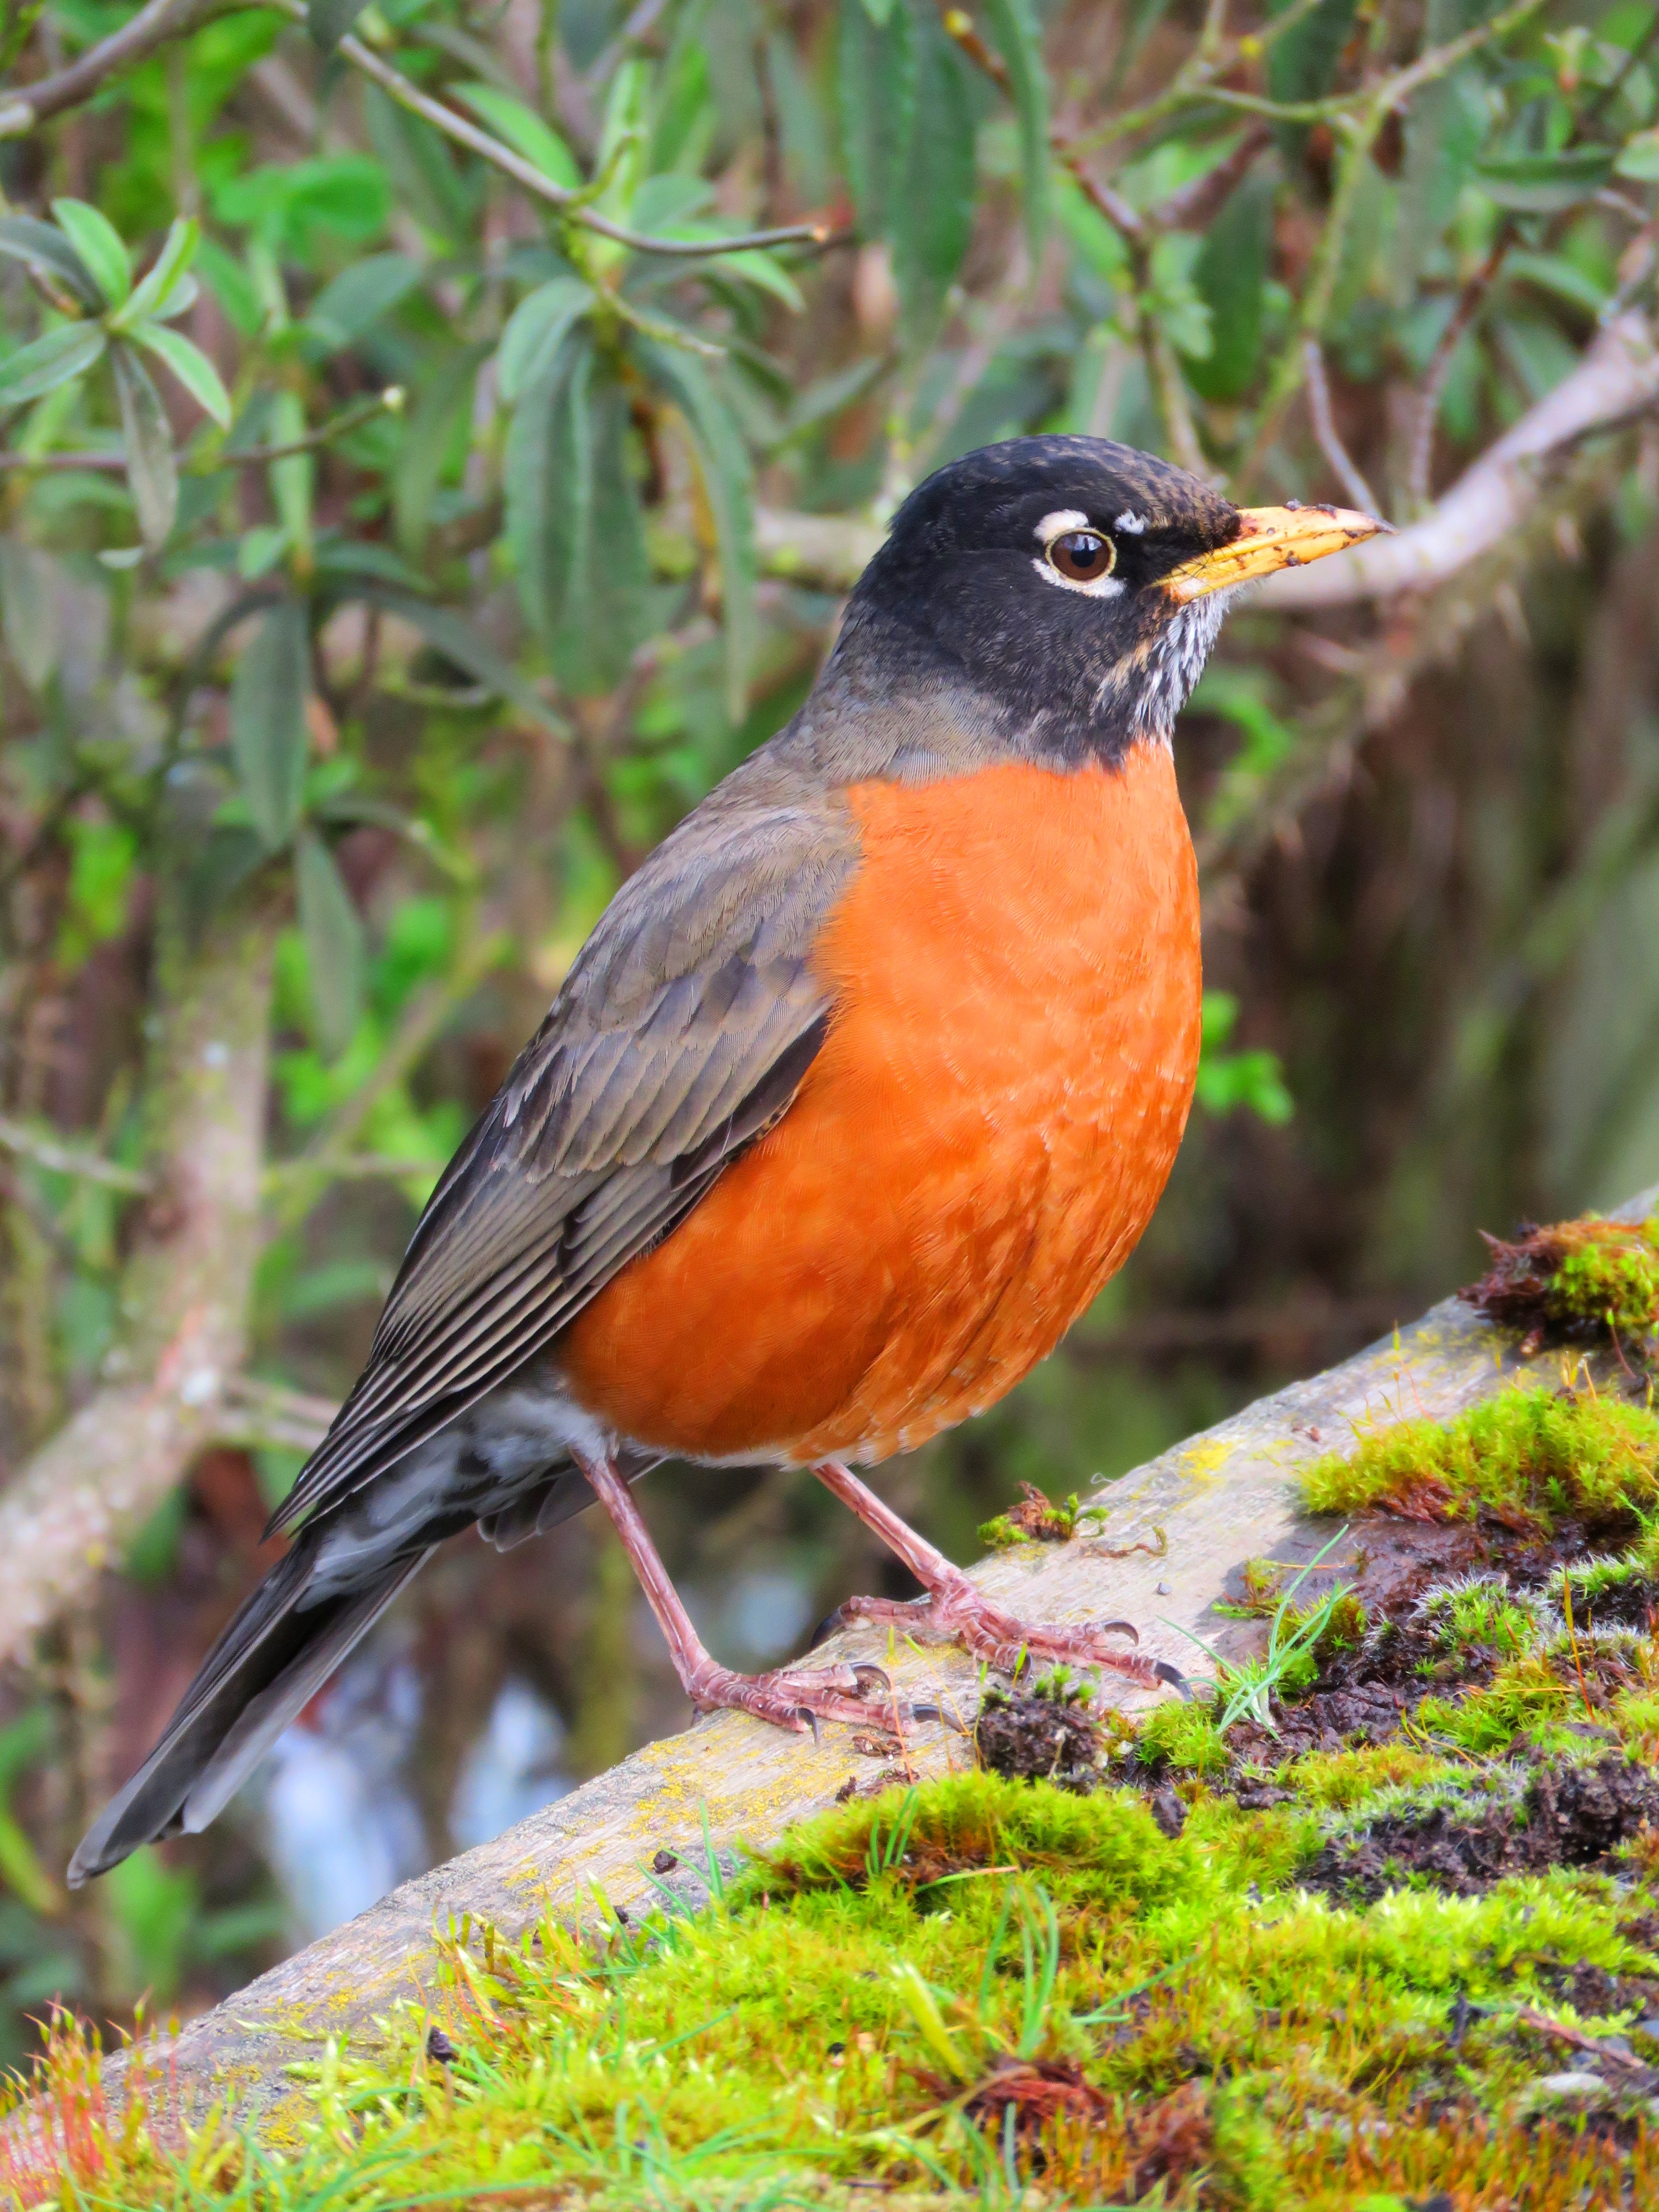
nature, branch, bird, wildlife, red, beak, garden, robin, fauna, songbird, vertebrate, blackbird, birding, redbreast, old world flycatcher, perching bird, nightingale, european robin